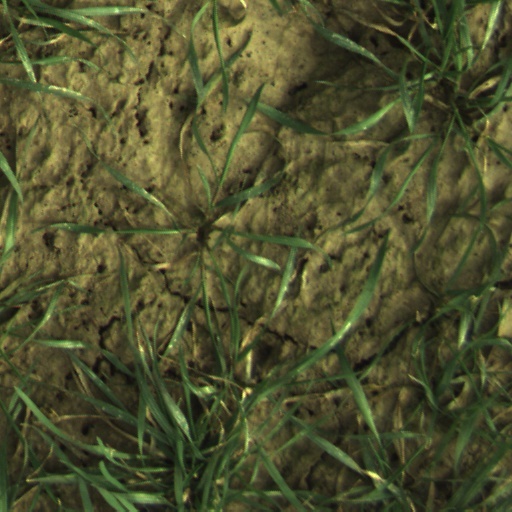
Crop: wheat